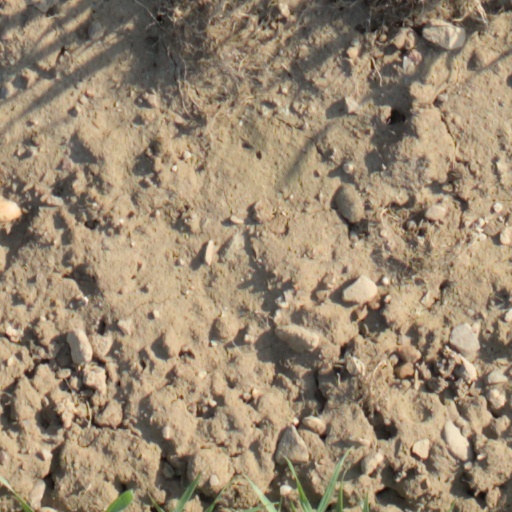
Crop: wheat